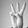
ASL letter: W